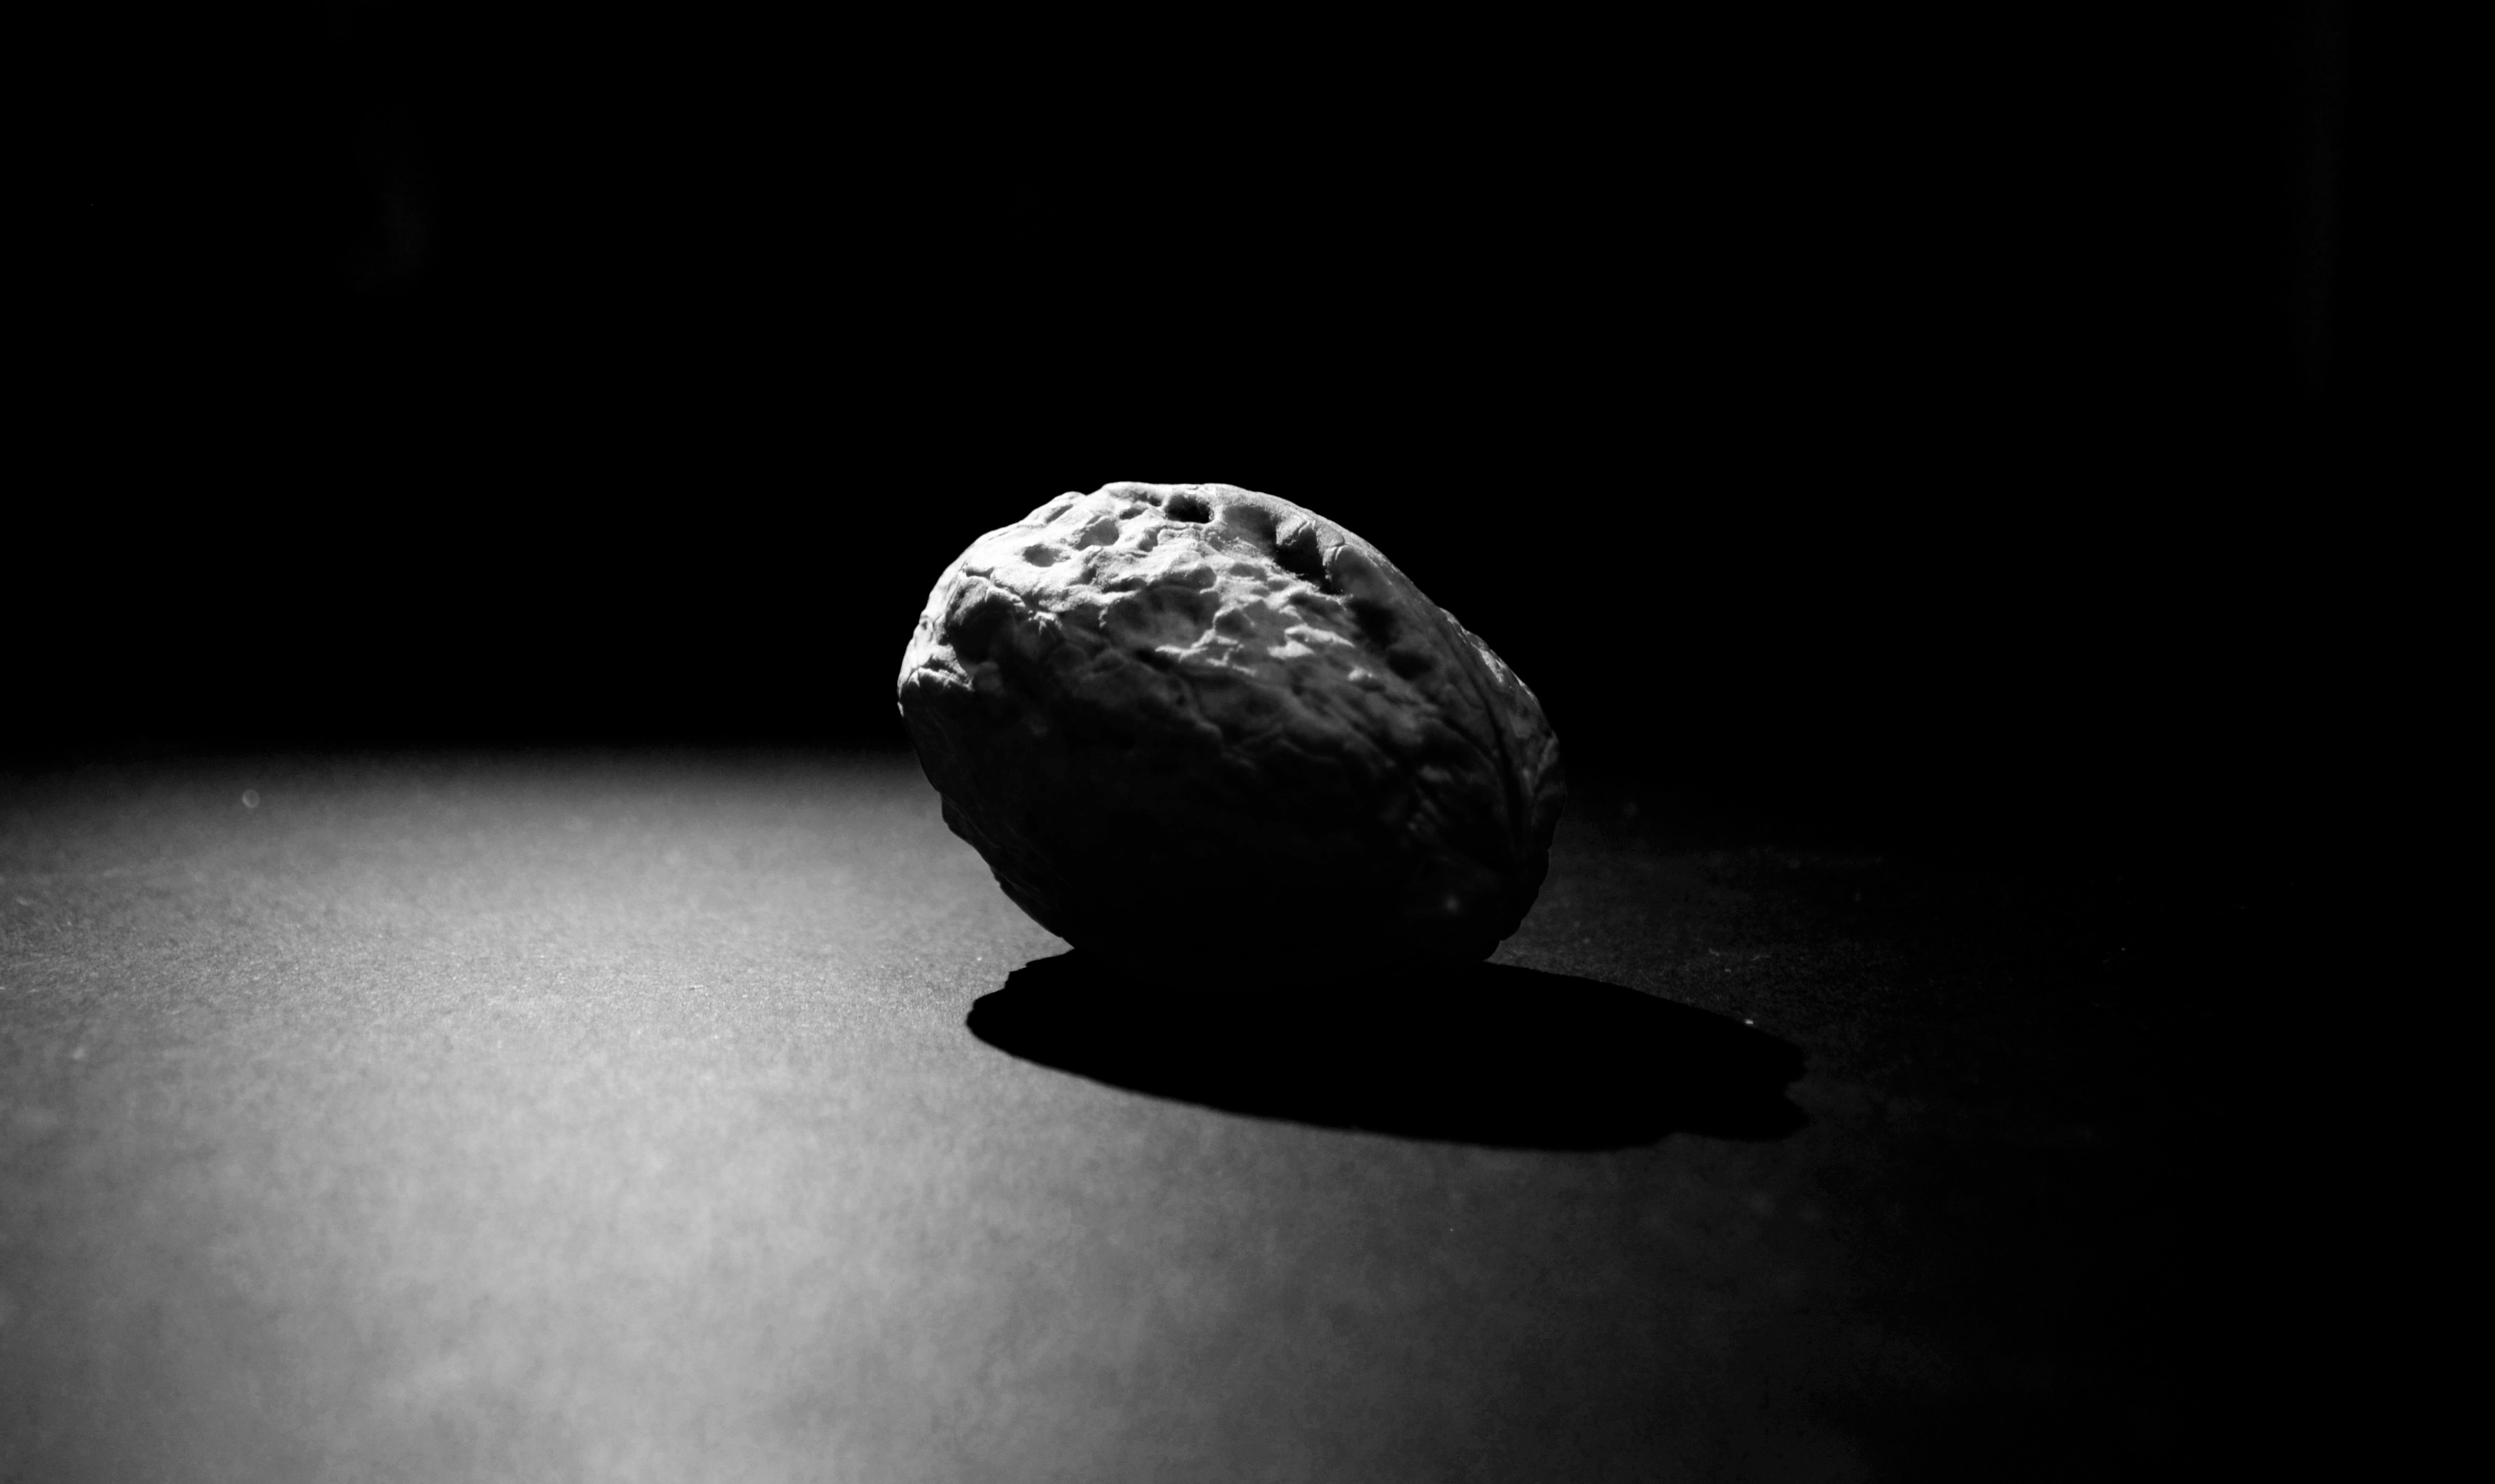
light, black and white, photography, atmosphere, reflection, darkness, black, monochrome, moon, earth, sphere, planet, shape, macro photography, astronomical object, still life photography, monochrome photography